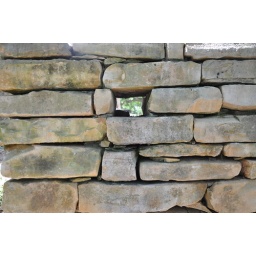
hole in a rock wall